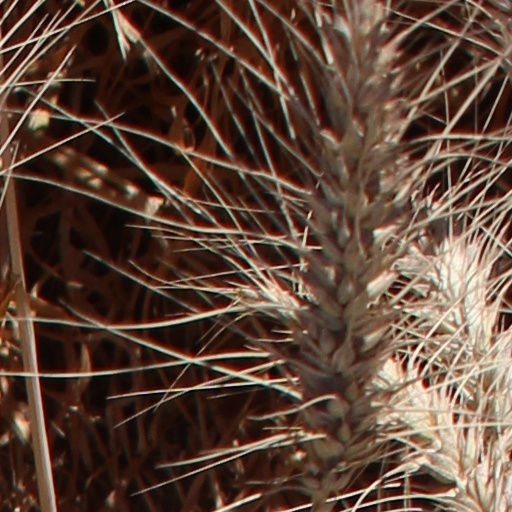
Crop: wheat